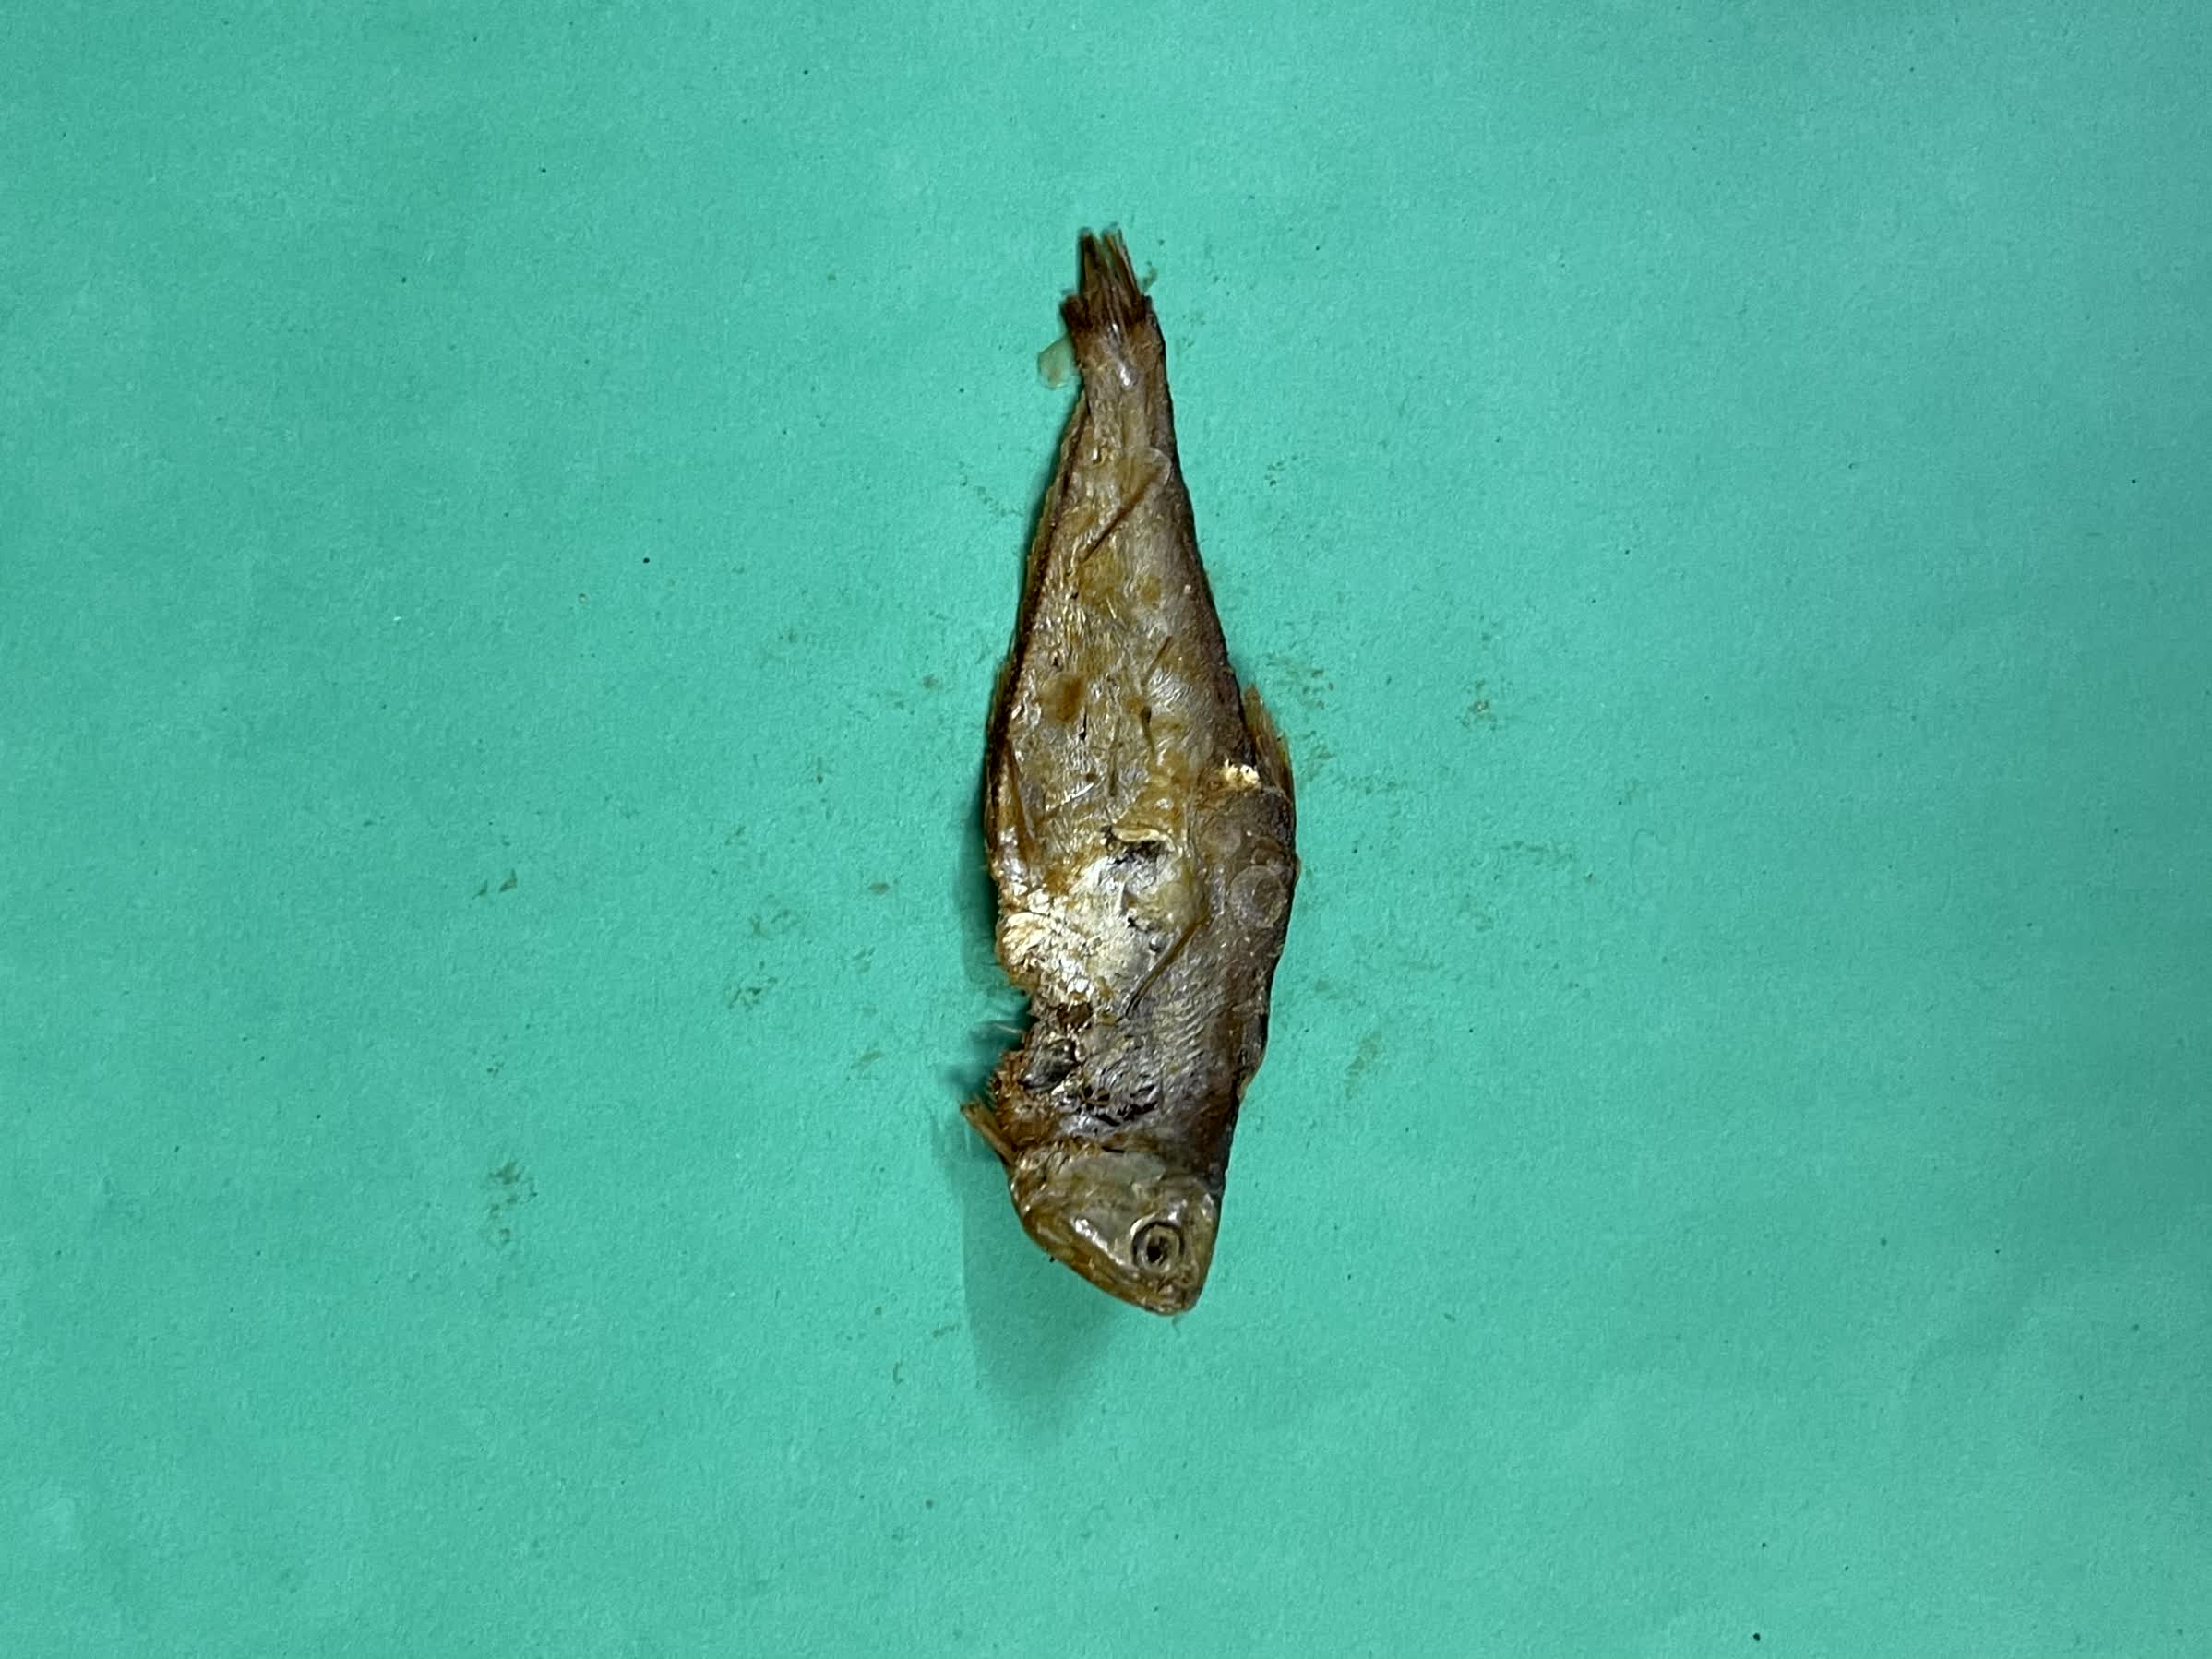
Species: Bashpata